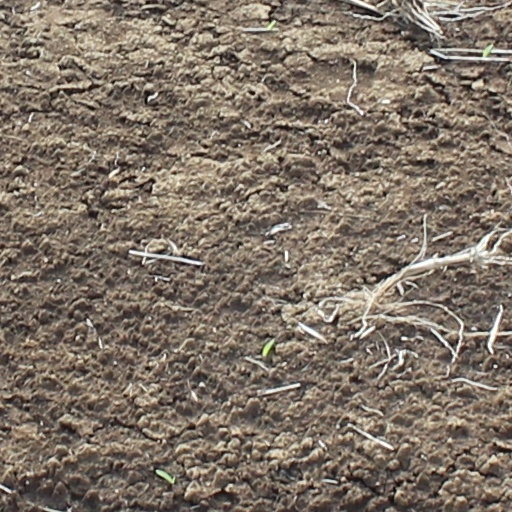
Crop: wheat